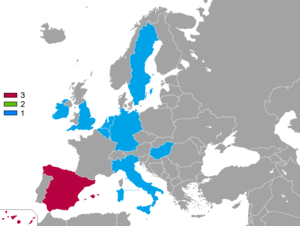
Mister Gay Europe est un concours de beauté masculin réservé aux gays Européens. Il est fondé en 2005 par son président, Morten Rudå. La première compétition a lieu à Oslo, en Norvège et le premier gagnant est Alexander van Kempen, originaire des Pays-Bas. L'année suivante, Amsterdam est la ville hôte.